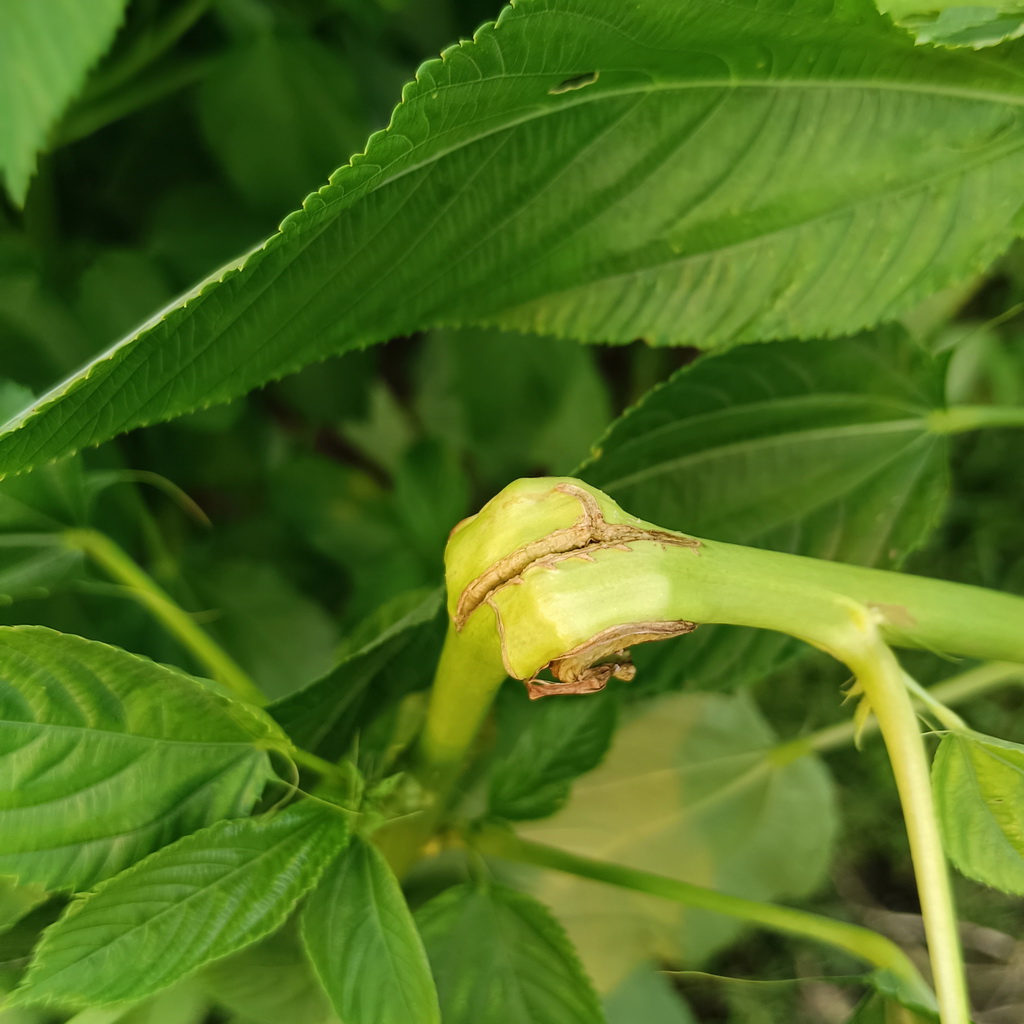
Label: Stem Soft Rot